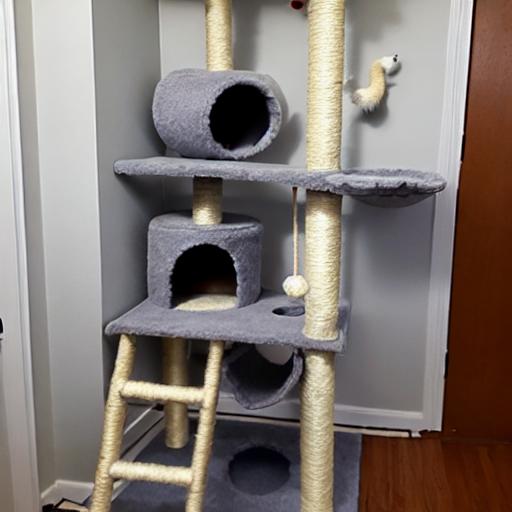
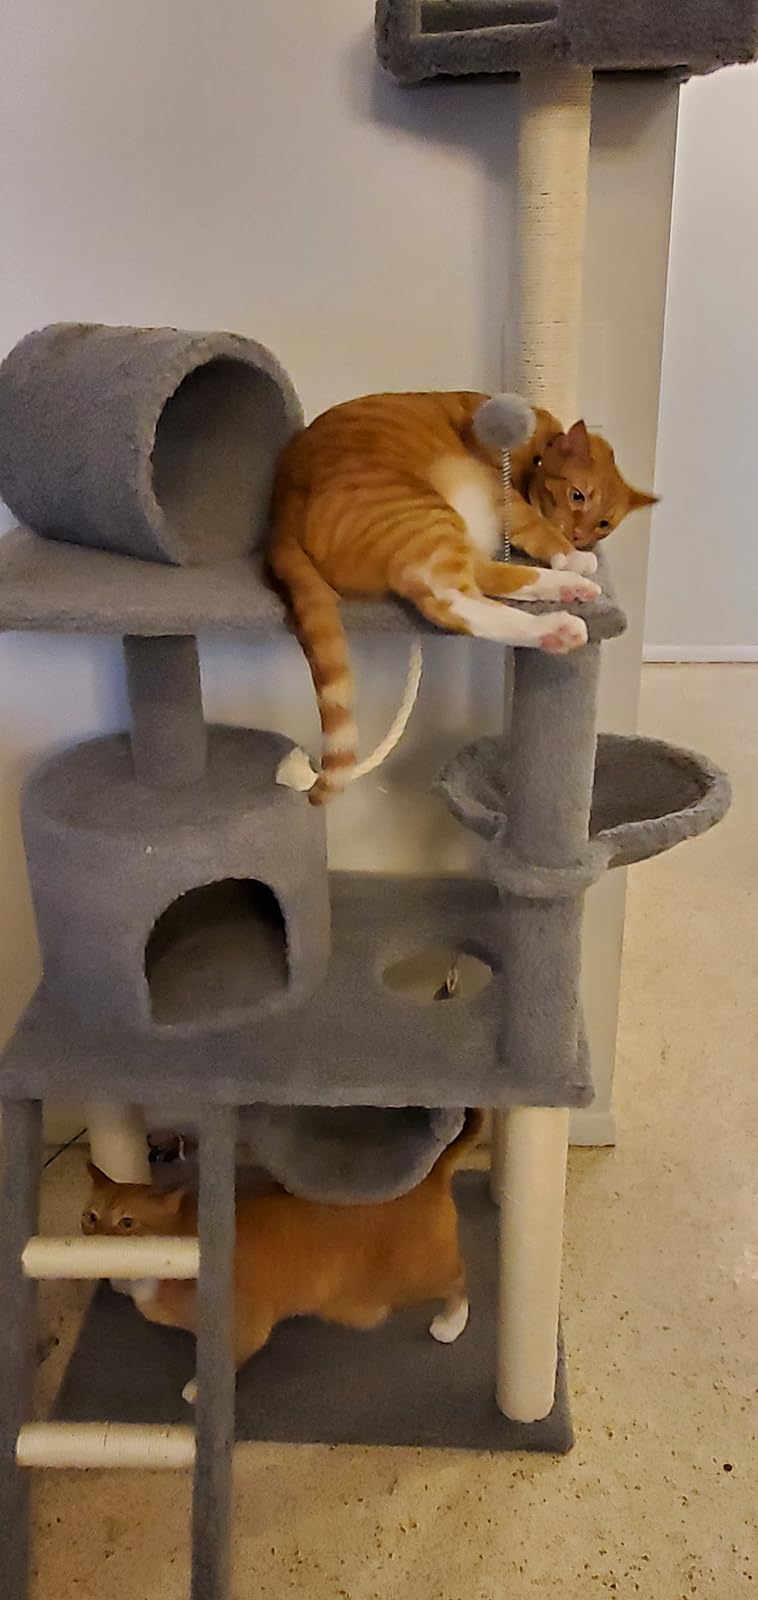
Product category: items_cat tree
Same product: no